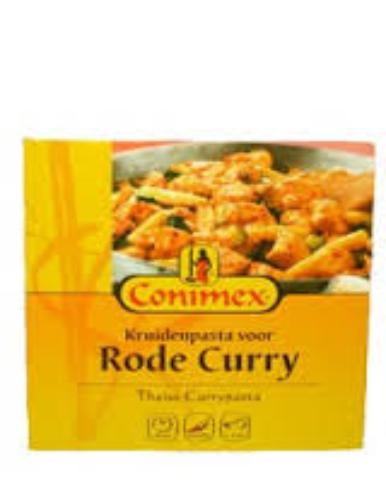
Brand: Conimex
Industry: Food